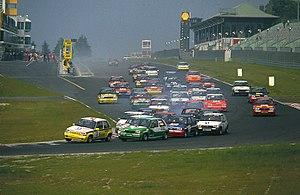
La Super 5 GT Turbo est le modèle sportif de la Super 5, commercialisée par Renault à partir de mars 1985 pour répondre à la concurrence de l'époque sur ce segment : la Golf GTI et la Peugeot 205 GTi. Ce modèle remplace la Renault 5 Alpine turbo, dans la tradition sportive du constructeur. Il sera décliné en quatre modèles principaux : la phase 1, la phase 2, la version « Coupe » et la version limitée baptisée « Alain Oreille ». La Super 5 GT Turbo est animée par le mythique « moteur Cléon-Fonte » greffé d'un turbo Garrett.
Bernard Castagné, né le 27 avril 1958, est un pilote automobile français spécialisé dans les courses de voitures de tourisme en formules de promotion françaises, qui fut aussi régulièrement coureur en Grand Tourisme.